Bilingual sign

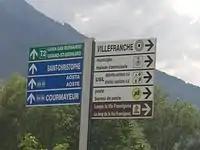
Bilingual Italian–French road signs in Quart, Aosta Valley

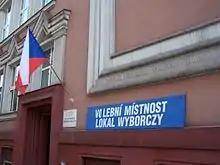
Bilingual Czech–Polish sign during the 2006 municipal elections in Český Těšín, Czech Republic

Bilingual signs arose in places like Belgium where, because of the cohabitation of Dutch-speaking and French-speaking communities (especially in the central part of the country near Brussels), bilingualism signaled a simple willingness to accommodate all citizens equally. As a result, all street signs in the Brussels-Capital Region are bilingual in Dutch and French.